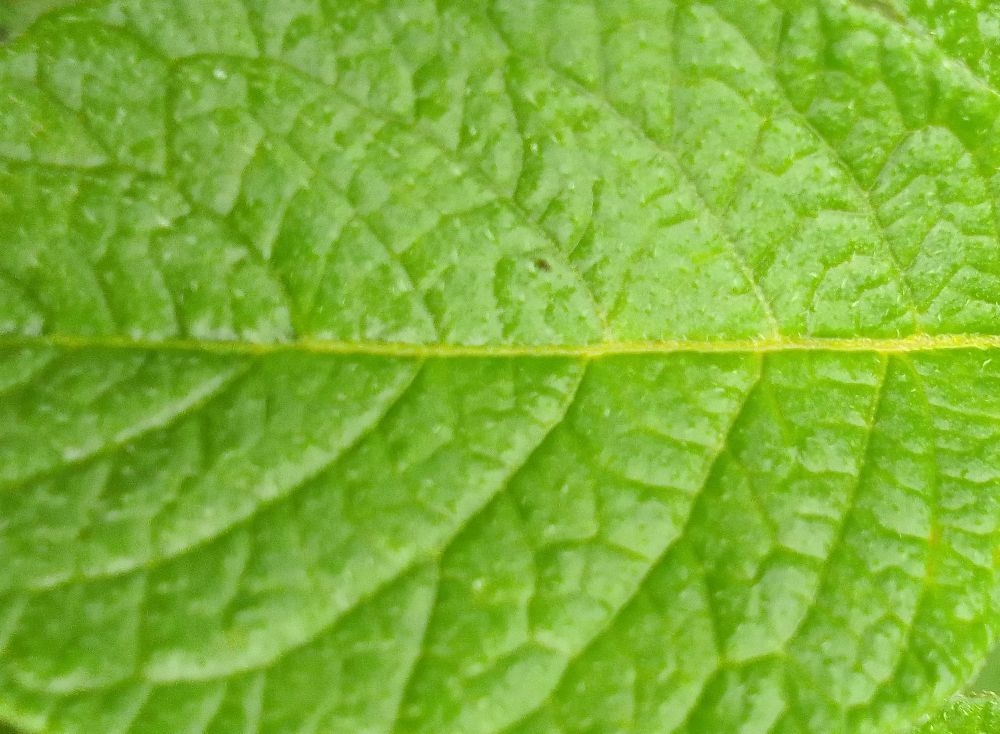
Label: Healthy